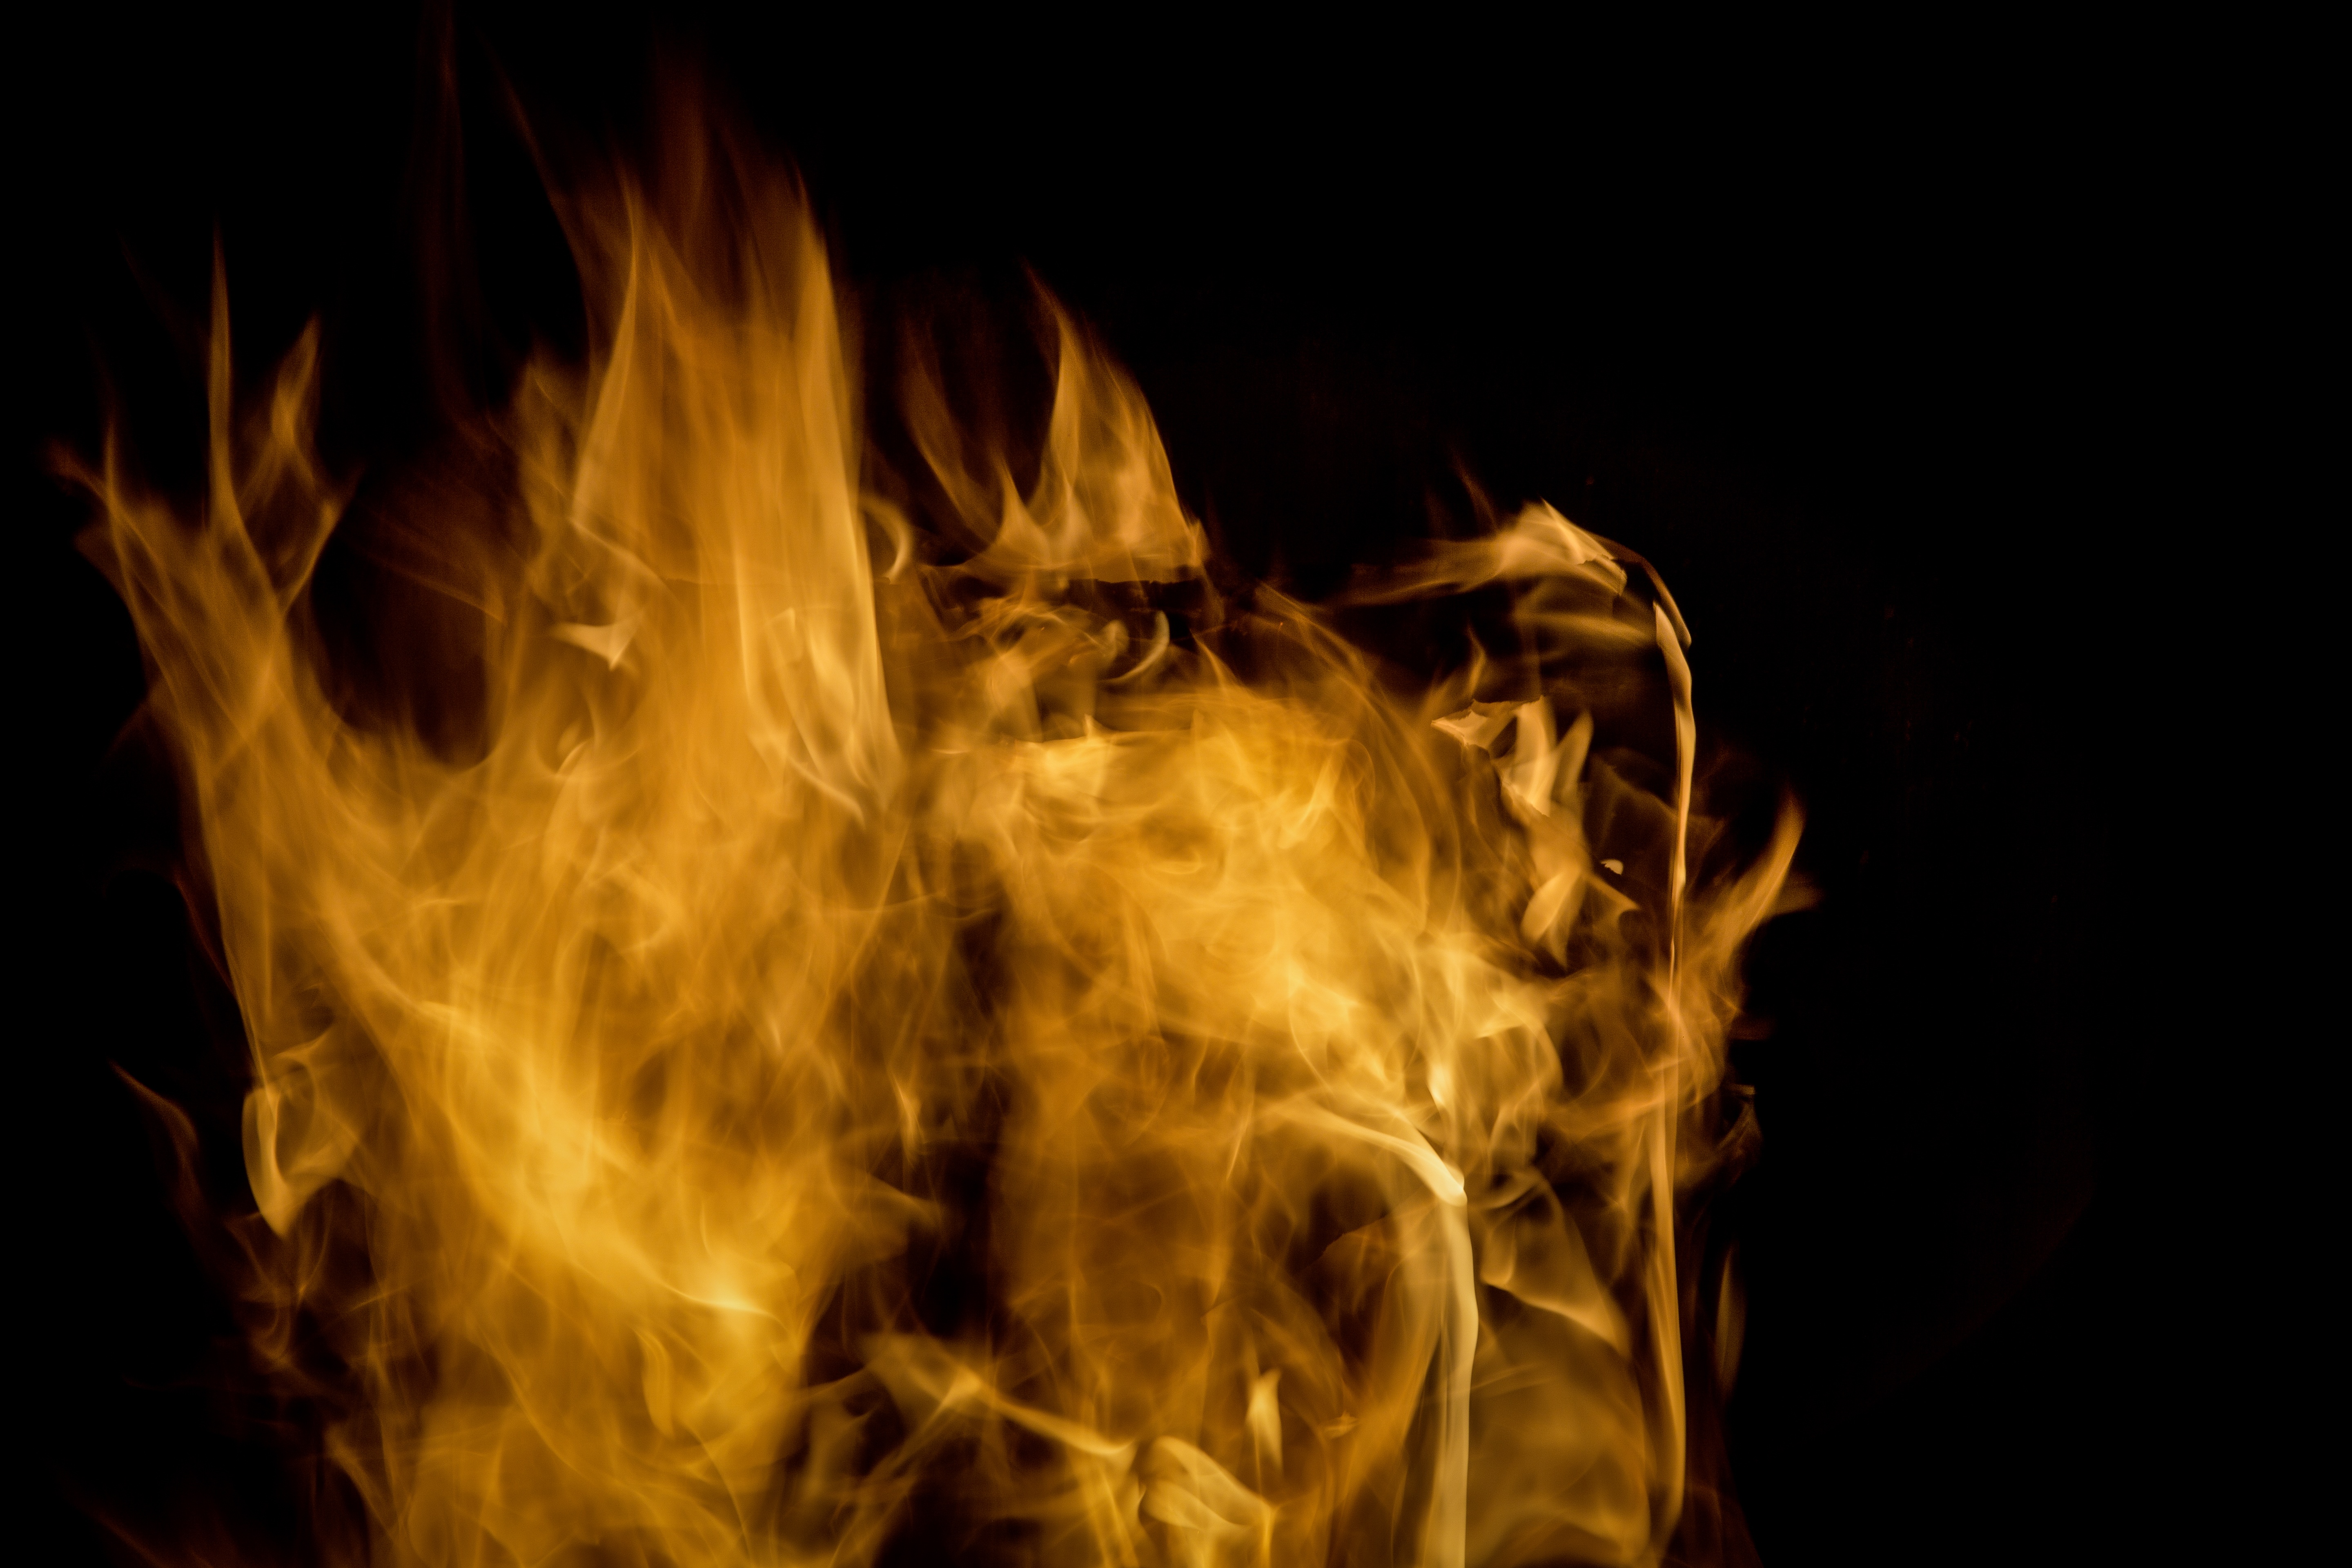
light, smoke, kindle, flame, fire, darkness, explosion, font, tail, rays, devastation, force of nature, heiss, armageddon, computer wallpaper